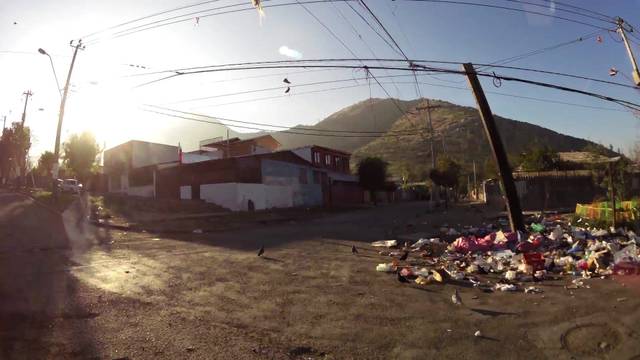
Region: Chile
Coordinates: -33.363, -70.629